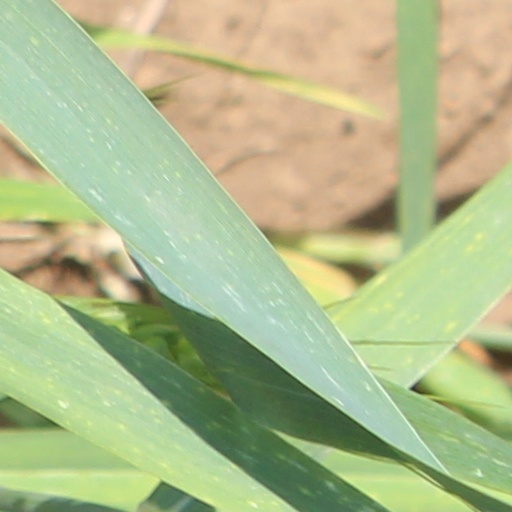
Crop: wheat